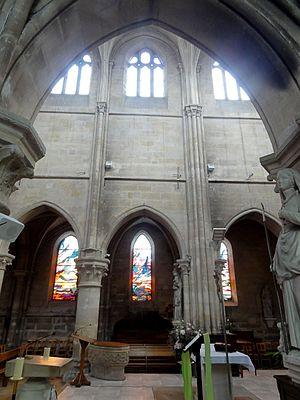
Elévation nord, 4e travée.
L'église Sainte-Geneviève de Gouvieux est une église catholique paroissiale située à Gouvieux, commune de l'Oise. Derrière sa façade de style classique et ses murs en grande partie repris au XVIIIᵉ siècle, se cache un édifice de style gothique primitif huit fois centenaire. À l'intérieur, les remaniements et réparations successifs ne sont pratiquement visibles qu'au niveau de l'étage des fenêtres hautes et dans les dernières travées des bas-côtés ; ils s'expliquent par l'instabilité du terrain et l'insuffisance des fondations qui ont occasionné des désordres de structure. Les voûtes d'ogives d'origine ont disparu depuis longtemps et ont été remplacées par de fausses voûtes en bois et plâtre en 1861. Les quatre travées orientales ont été édifiées à la fin du XIIᵉ siècle et sont influencées par la cathédrale Notre-Dame de Paris et le chœur de Saint-Leu-d'Esserent. Les deux premières travées remontent aux années 1220 et appartiennent au courant architectural initié par les cathédrales de Soissons et de Chartres. Dans son ensemble, l'église Sainte-Geneviève demeure un édifice intéressant qui est tout à fait représentatif de l'architecture religieuse d'Île-de-France à son époque.